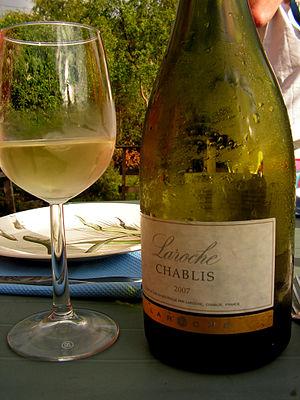
Le vignoble de Chablis, ou Chablisien, est situé en France, dans la région Bourgogne-Franche-Comté et le département de l'Yonne.
Le chablis est un vin blanc sec français d'appellation d'origine contrôlée produit autour de Chablis, dans le département de l'Yonne.